Infinity Baby

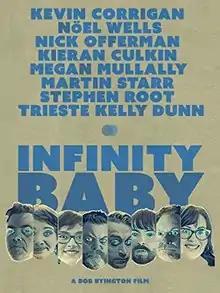

Infinity Baby is an American science fiction comedy film directed by Bob Byington from a screenplay by Onur Tukel. The film stars Kieran Culkin, Trieste Kelly Dunn, Nick Offerman, Martin Starr, Kevin Corrigan, Megan Mullally, Noël Wells, and Stephen Root. It was released in 2017.